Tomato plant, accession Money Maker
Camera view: horizontal (90 deg, fisheye); turntable rotation: 60 degrees
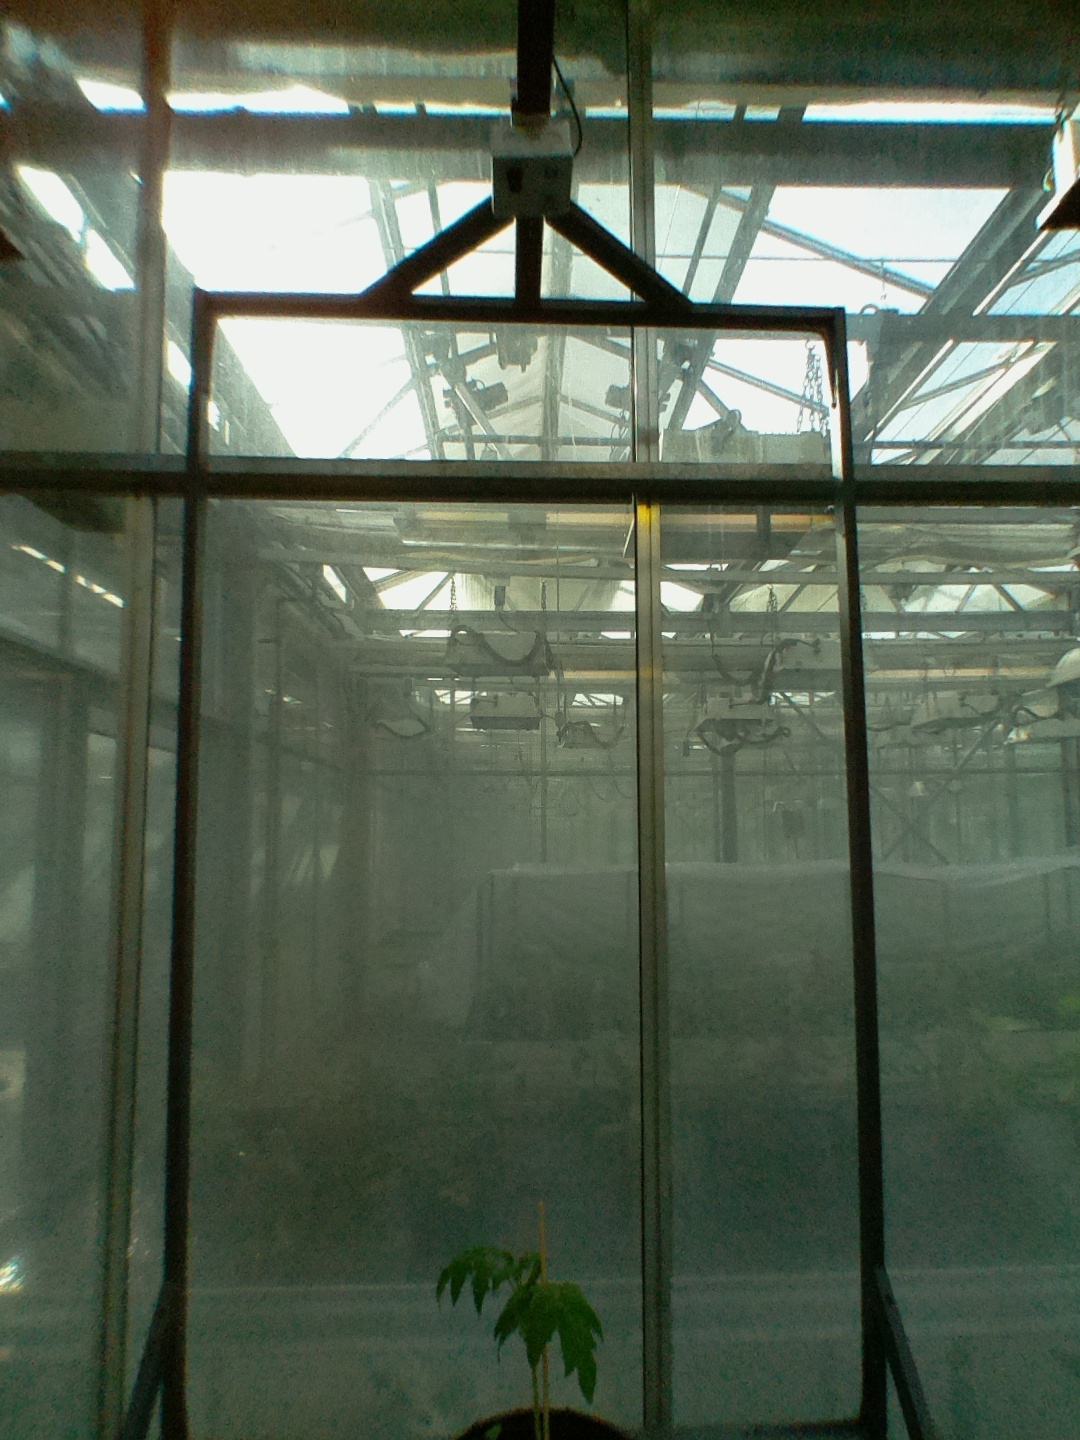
BBCH growth stage 13: 6 of true leaves visible